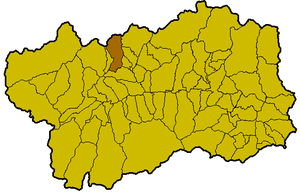
Localisation de la commune de Étroubles à l'intérieur de la Vallée d'Aoste. Italiano: Posizione del comune di Etroubles all'interno della Valle d'Aosta.
Étroubles est une commune italienne alpine de la région Vallée d'Aoste. Elle fait partie de la communauté de montagne Grand-Combin.